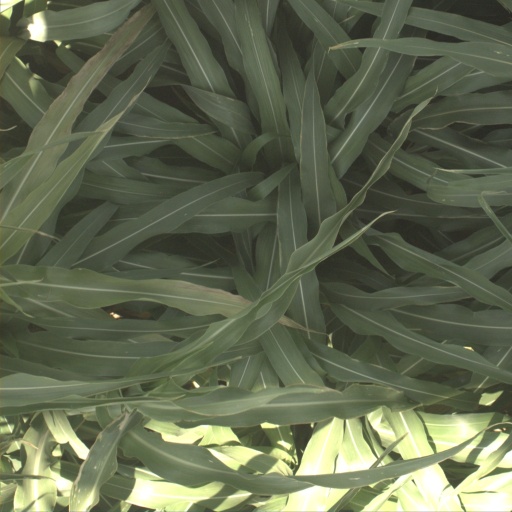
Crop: sorghum